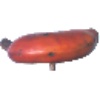
Label: Banana Red 1